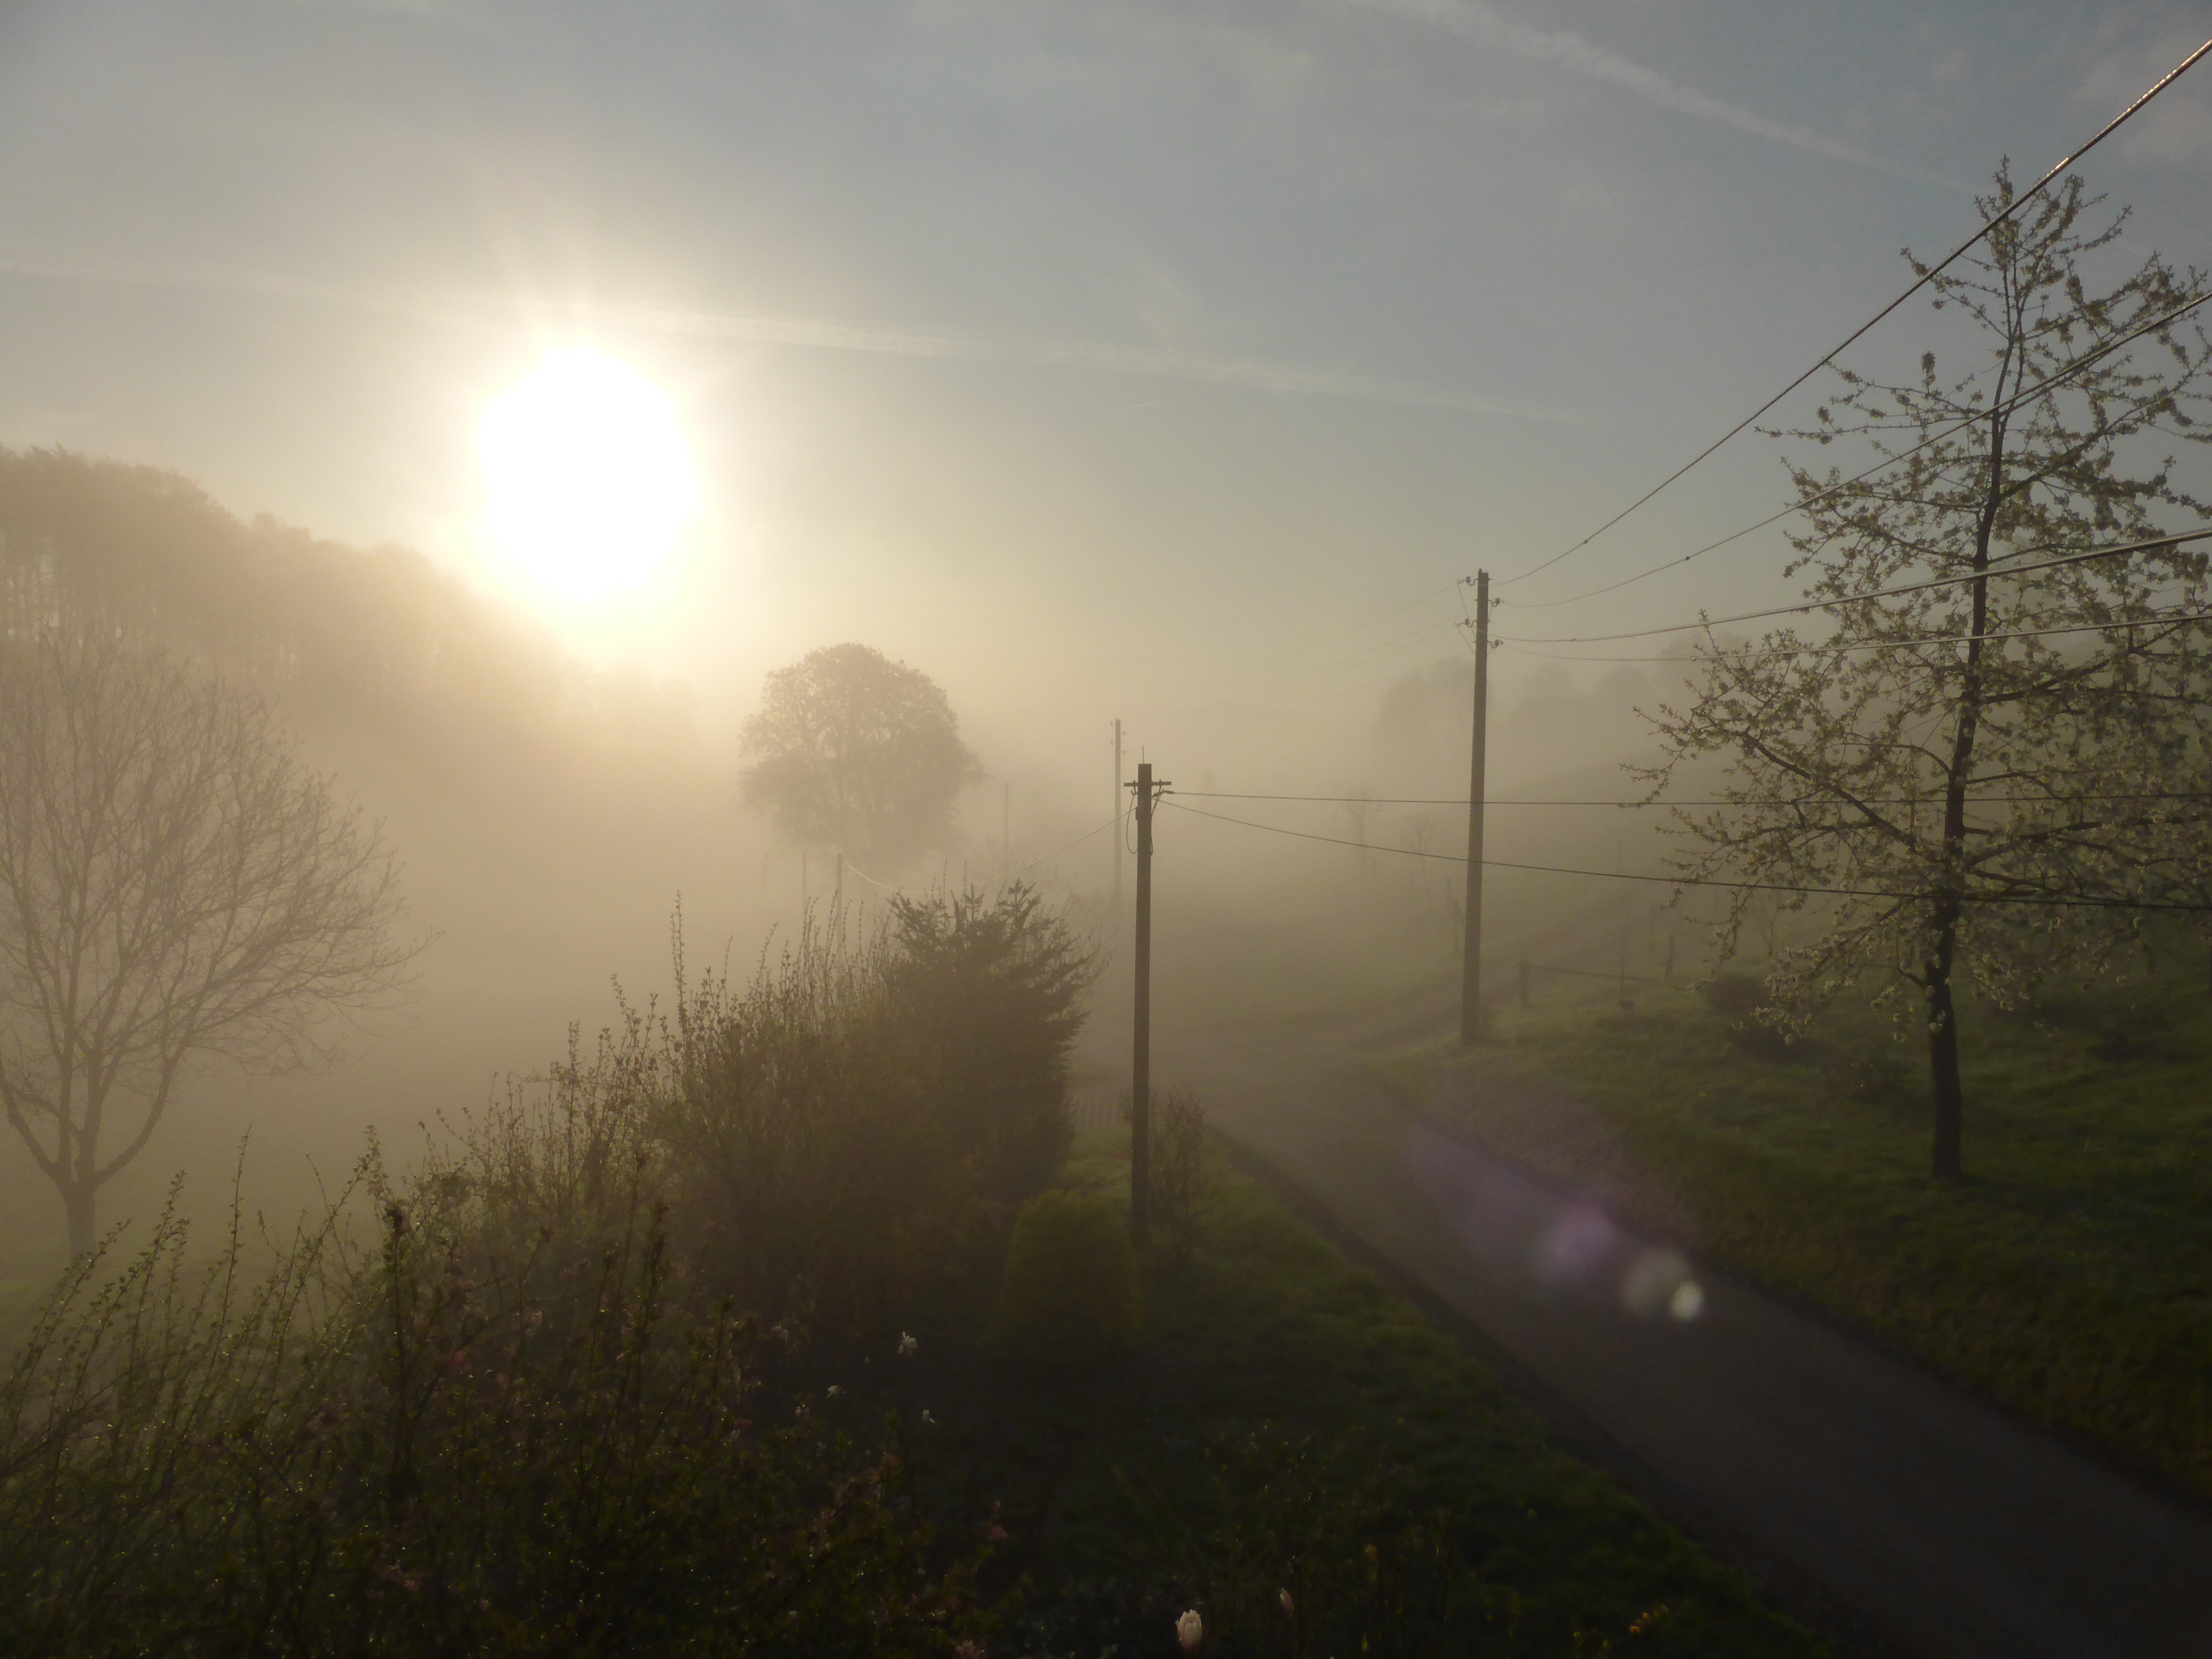
nature, light, cloud, sun, fog, sunrise, sunset, mist, field, sunlight, morning, hill, dawn, atmosphere, dusk, evening, weather, haze, atmospheric phenomenon